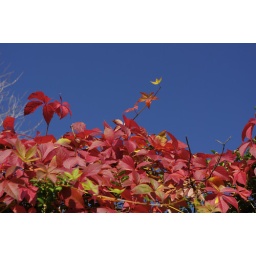
Red leaves against blue sky